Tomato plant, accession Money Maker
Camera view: horizontal (90 deg, fisheye); turntable rotation: 90 degrees
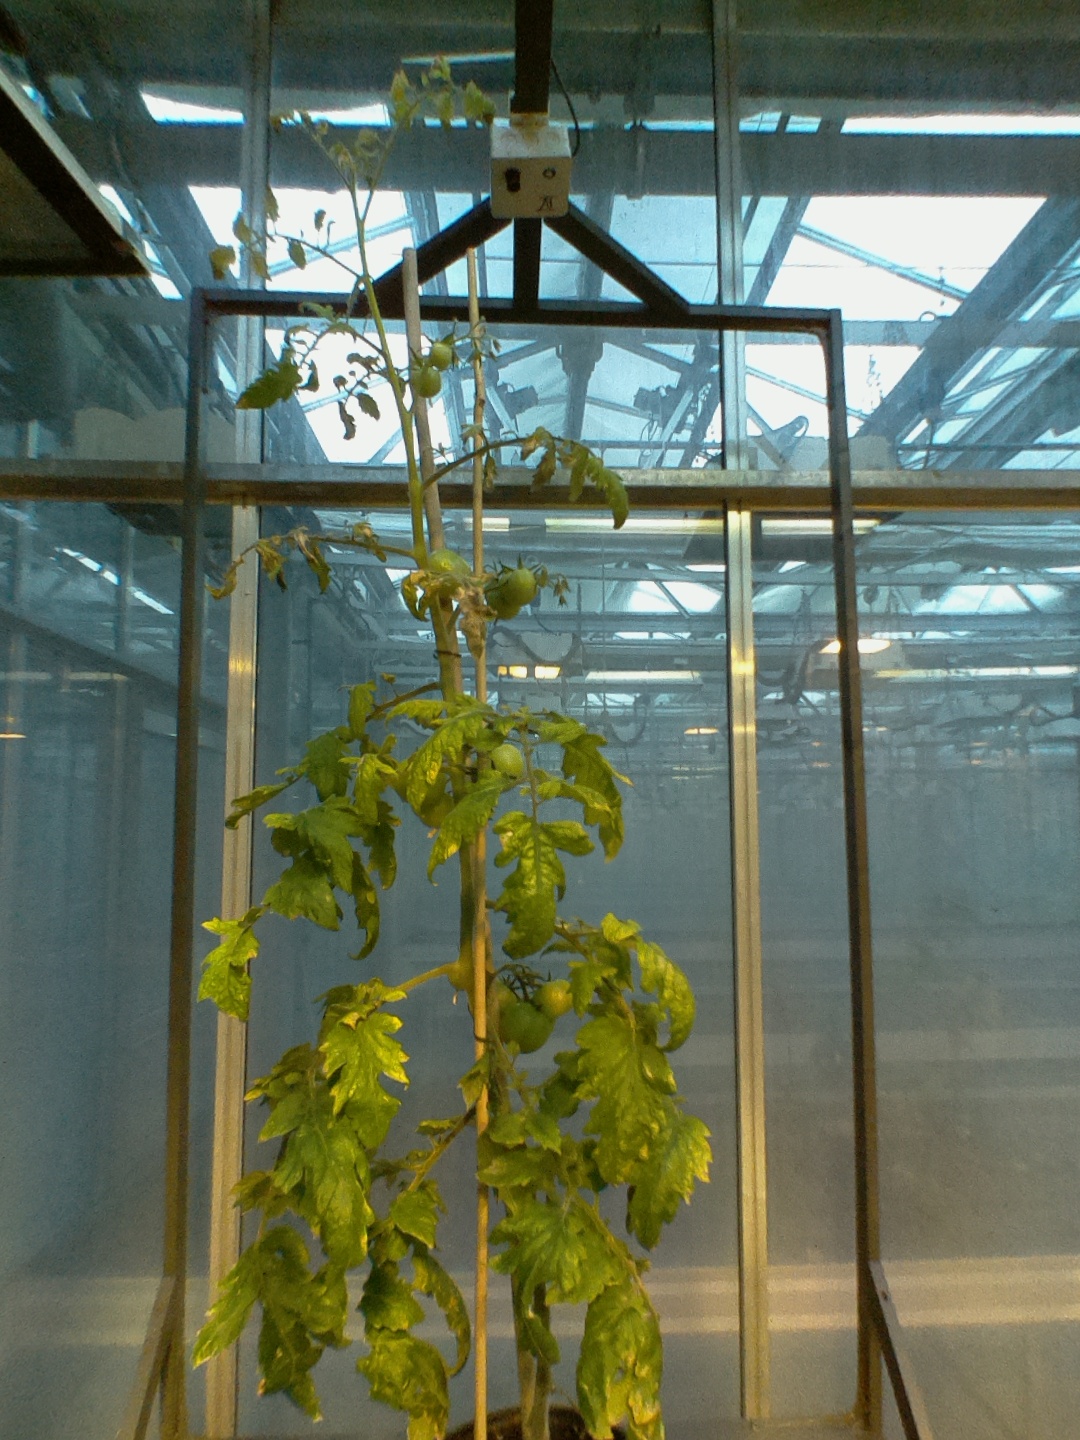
BBCH growth stage 77: 70%-80% of final fruit size